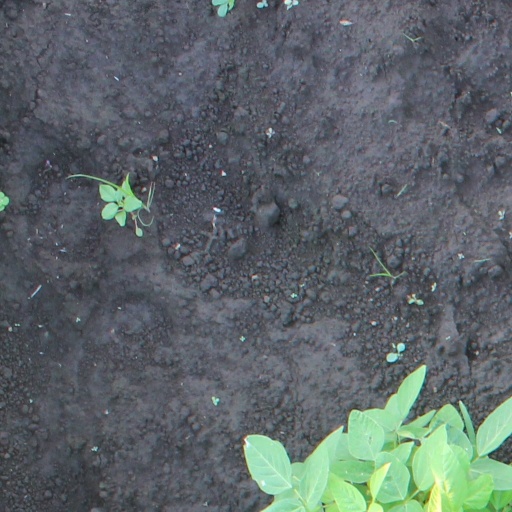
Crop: soybean